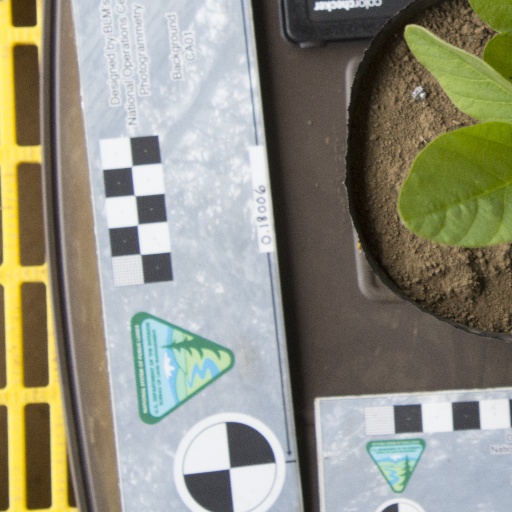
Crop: soybean